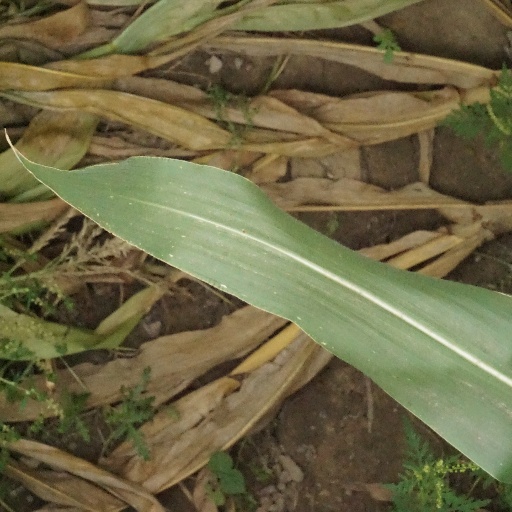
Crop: maize; corn